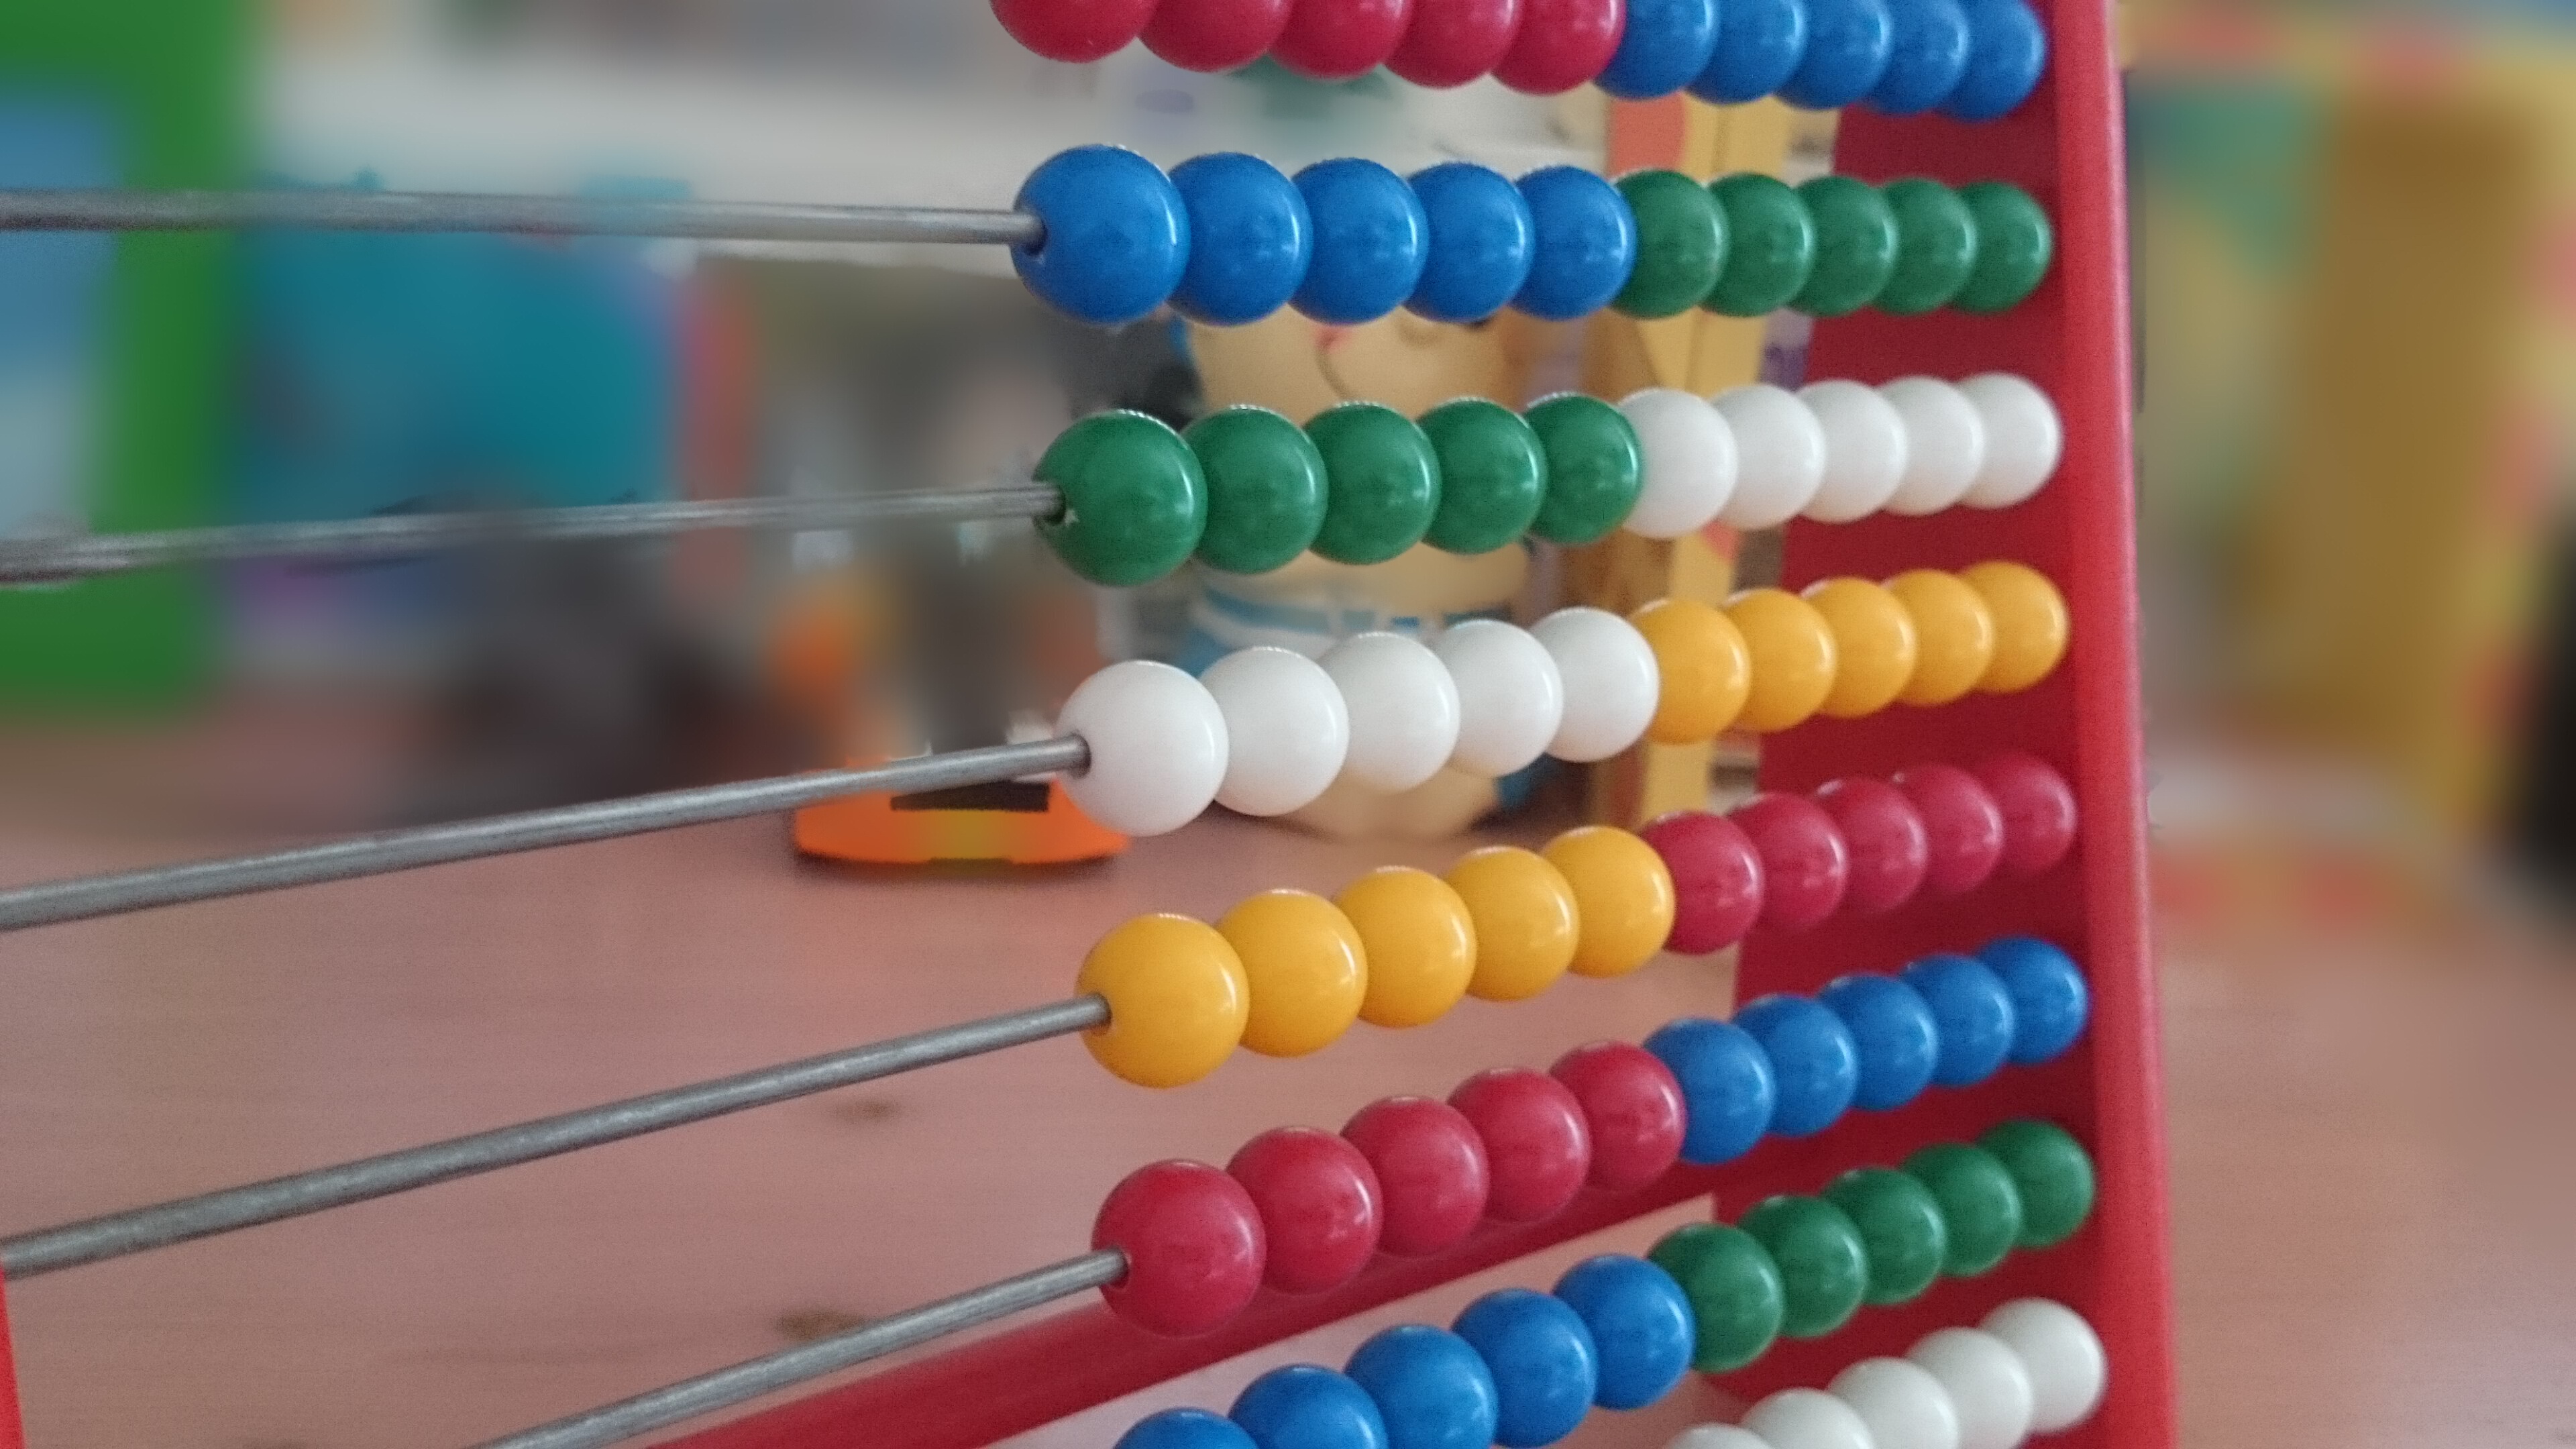
play, color, bead, toy, art, mathematics, count, wooden balls, abacus, computational aids